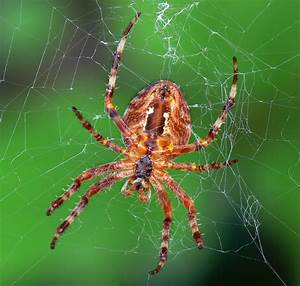
Label: ragno